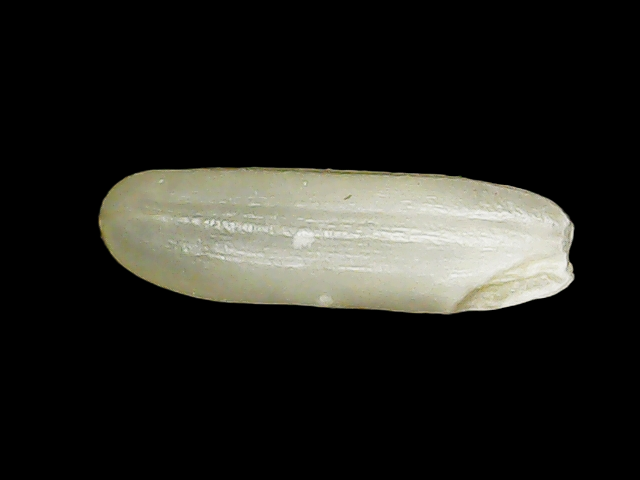
Rice variety: Binadhan21